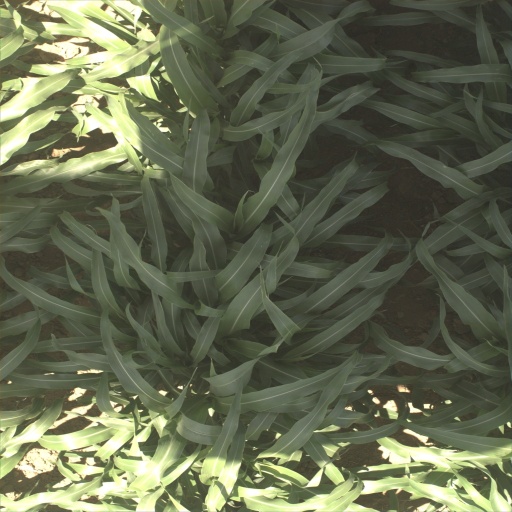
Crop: sorghum